Flag of Ingushetia

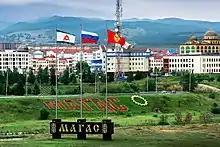
Flags of Ingushetia, Russia and Magas, at the entrance to Magas, capital of Ingushetia.

According to Article 2 of Law No. 6-RKZ of the Republic of Ingushetia, dated 11 July 1999 (as amended on 13 July 2022), the state flag must be raised by the following: